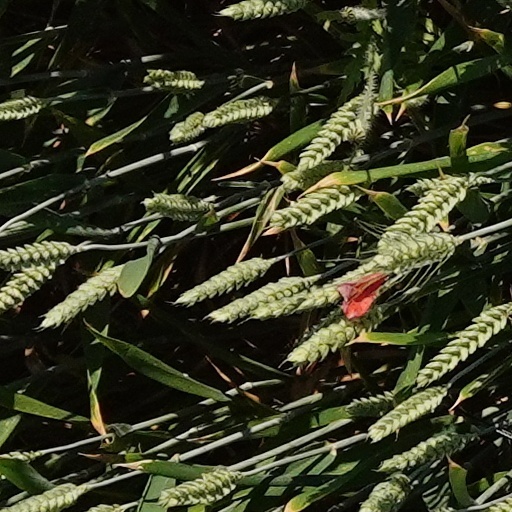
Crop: wheat